Ridgefield station (New York, New Haven, and Hartford Railroad)

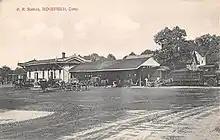
The station featured in a 1909 postcard.

Initially, the Ridgefield station was the only station on the branch, But later on, the stations of Florida and Cooper also opened on the line. On April 17, 1905, a train about 1 mile south of the station derailed after the coal tender derailed from the tracks. The accident killed the engineer, while injuring the fireman and inflicting minor injuries on the train's passengers. In 1925, amid electrification of the Danbury Branch, the railroad opted not to electrify the line and instead cut passenger service entirely, replacing service with New England Transportation Company buses instead. On August 8, 1925, the final passenger train ran on the Ridgefield Branch. Freight service continued to serve the station up until January 8, 1964, when the NYNH&H abandoned the Ridgefield Branch entirely.